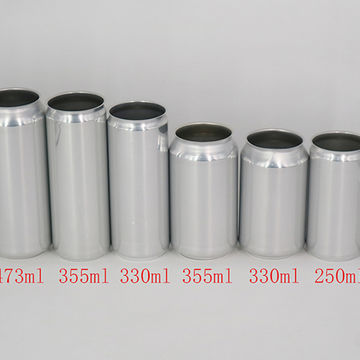
Label: metal